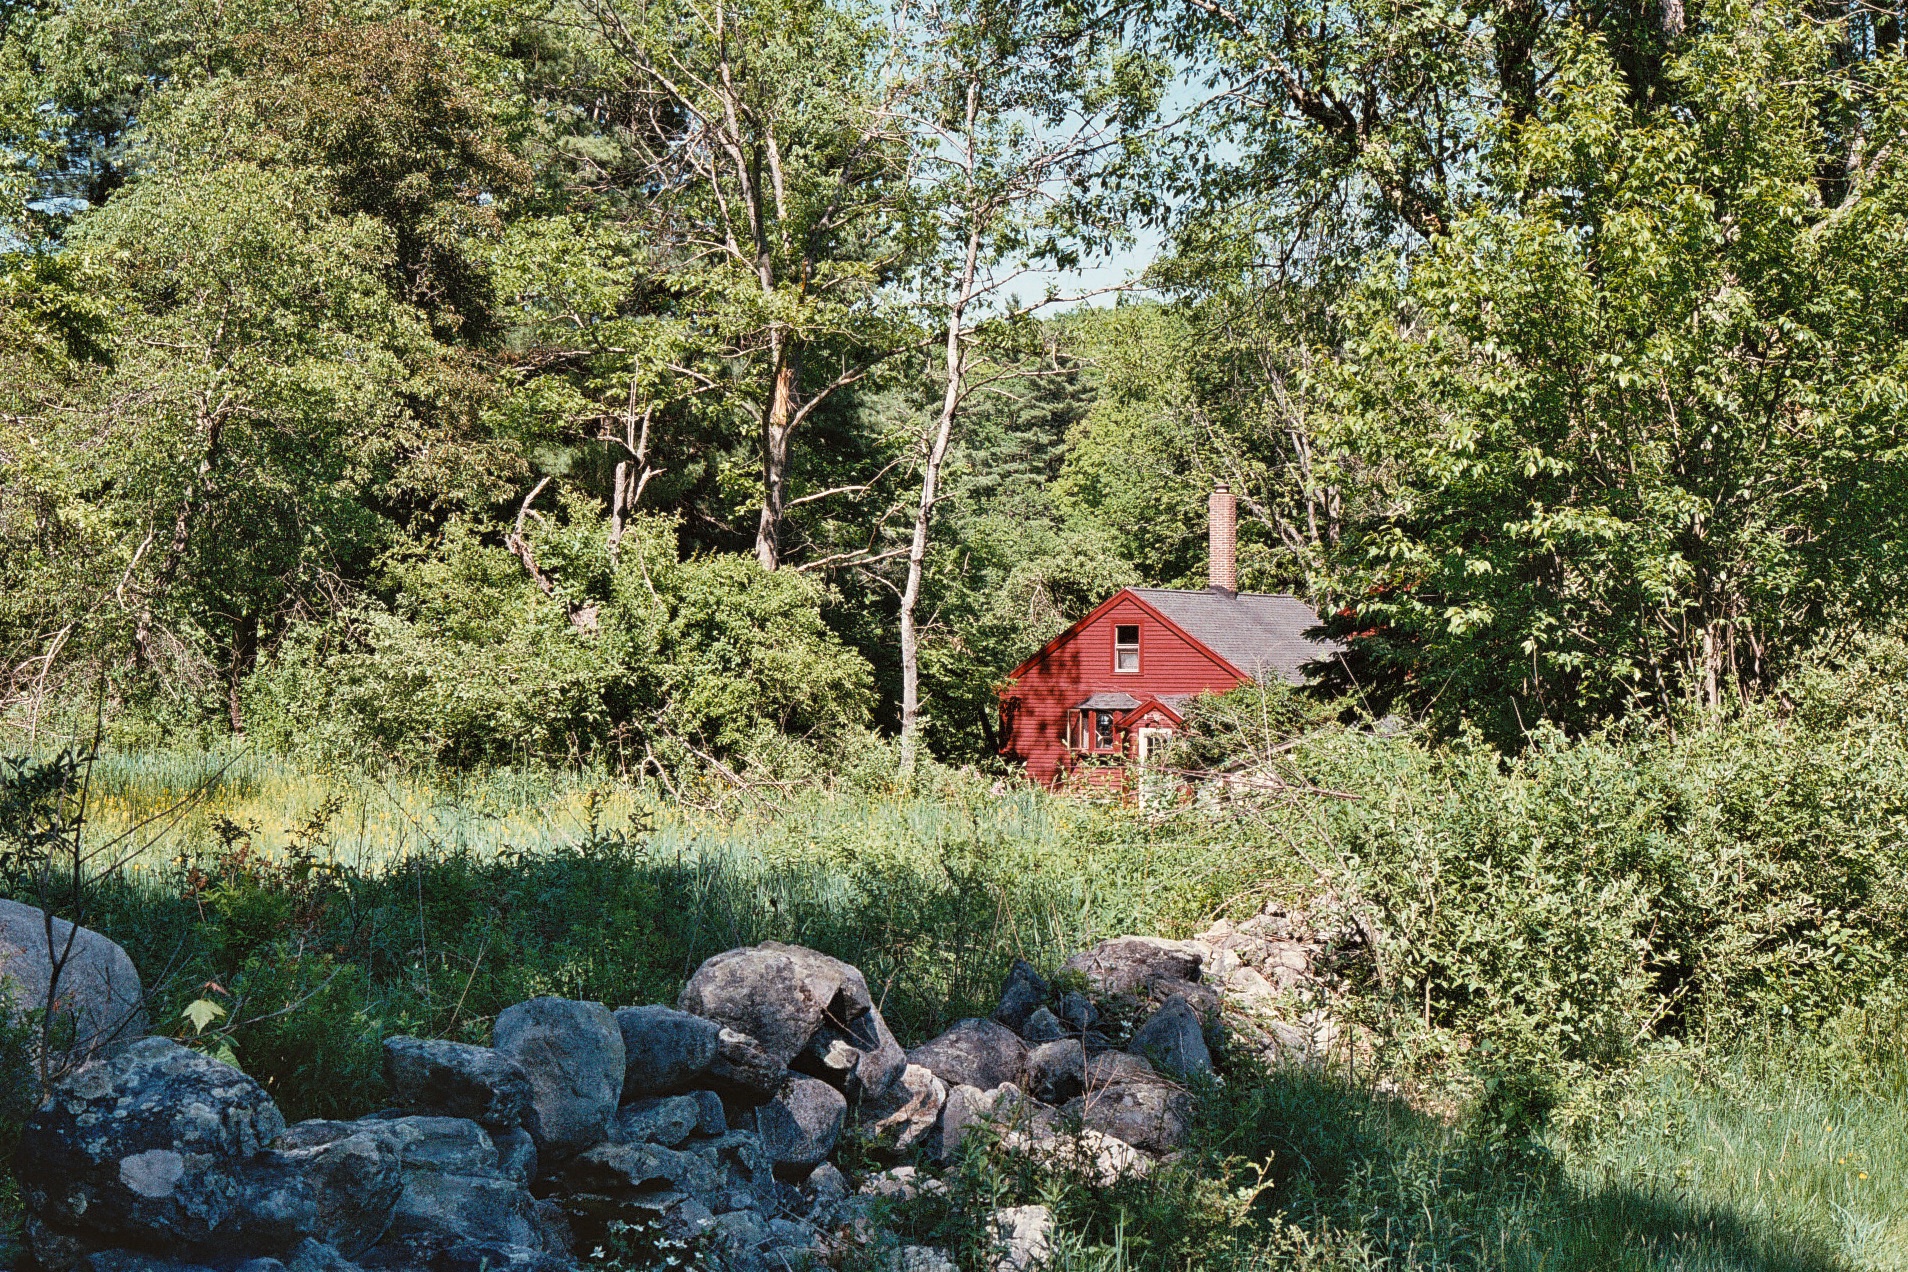
forest, wilderness, trail, pond, jungle, woodland, ecosystem